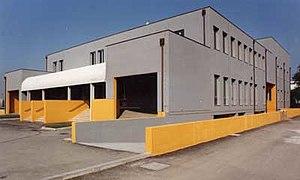
Aldo Aymonino est un architecte italien né à Rome en 1953. En parallèle à une activité professionnelle prolifique, il attache une importance toute particulière à l'enseignement qui lui permet, selon lui, de garder un dynamisme enthousiaste et un regard toujours neuf sur sa profession.